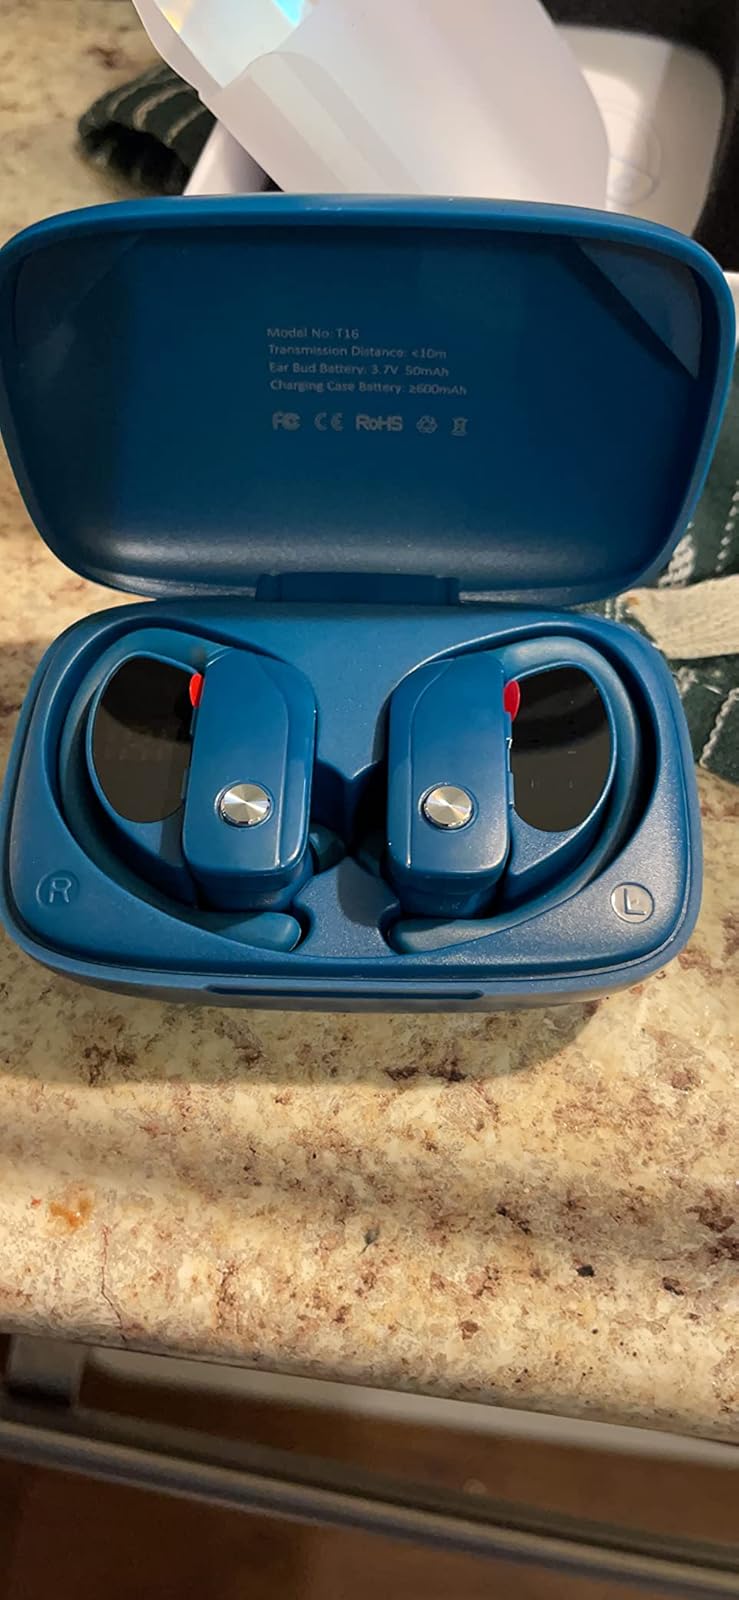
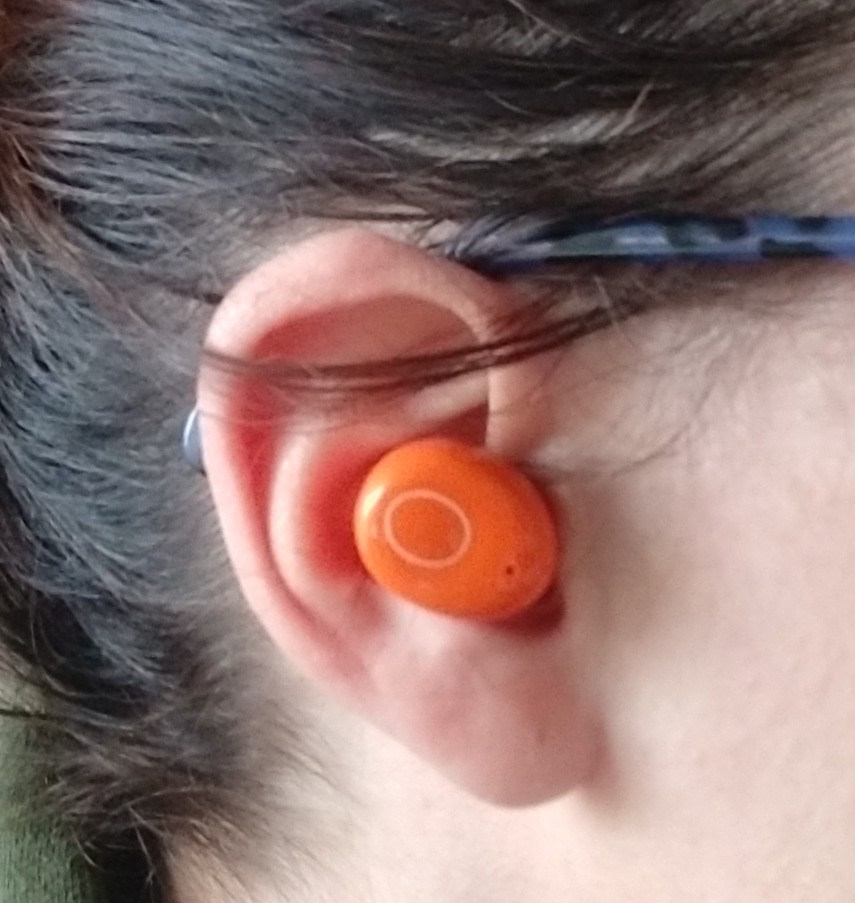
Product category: earbuds
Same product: no